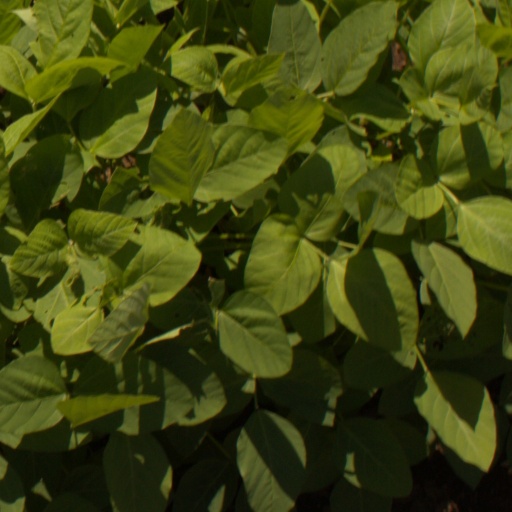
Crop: soybean